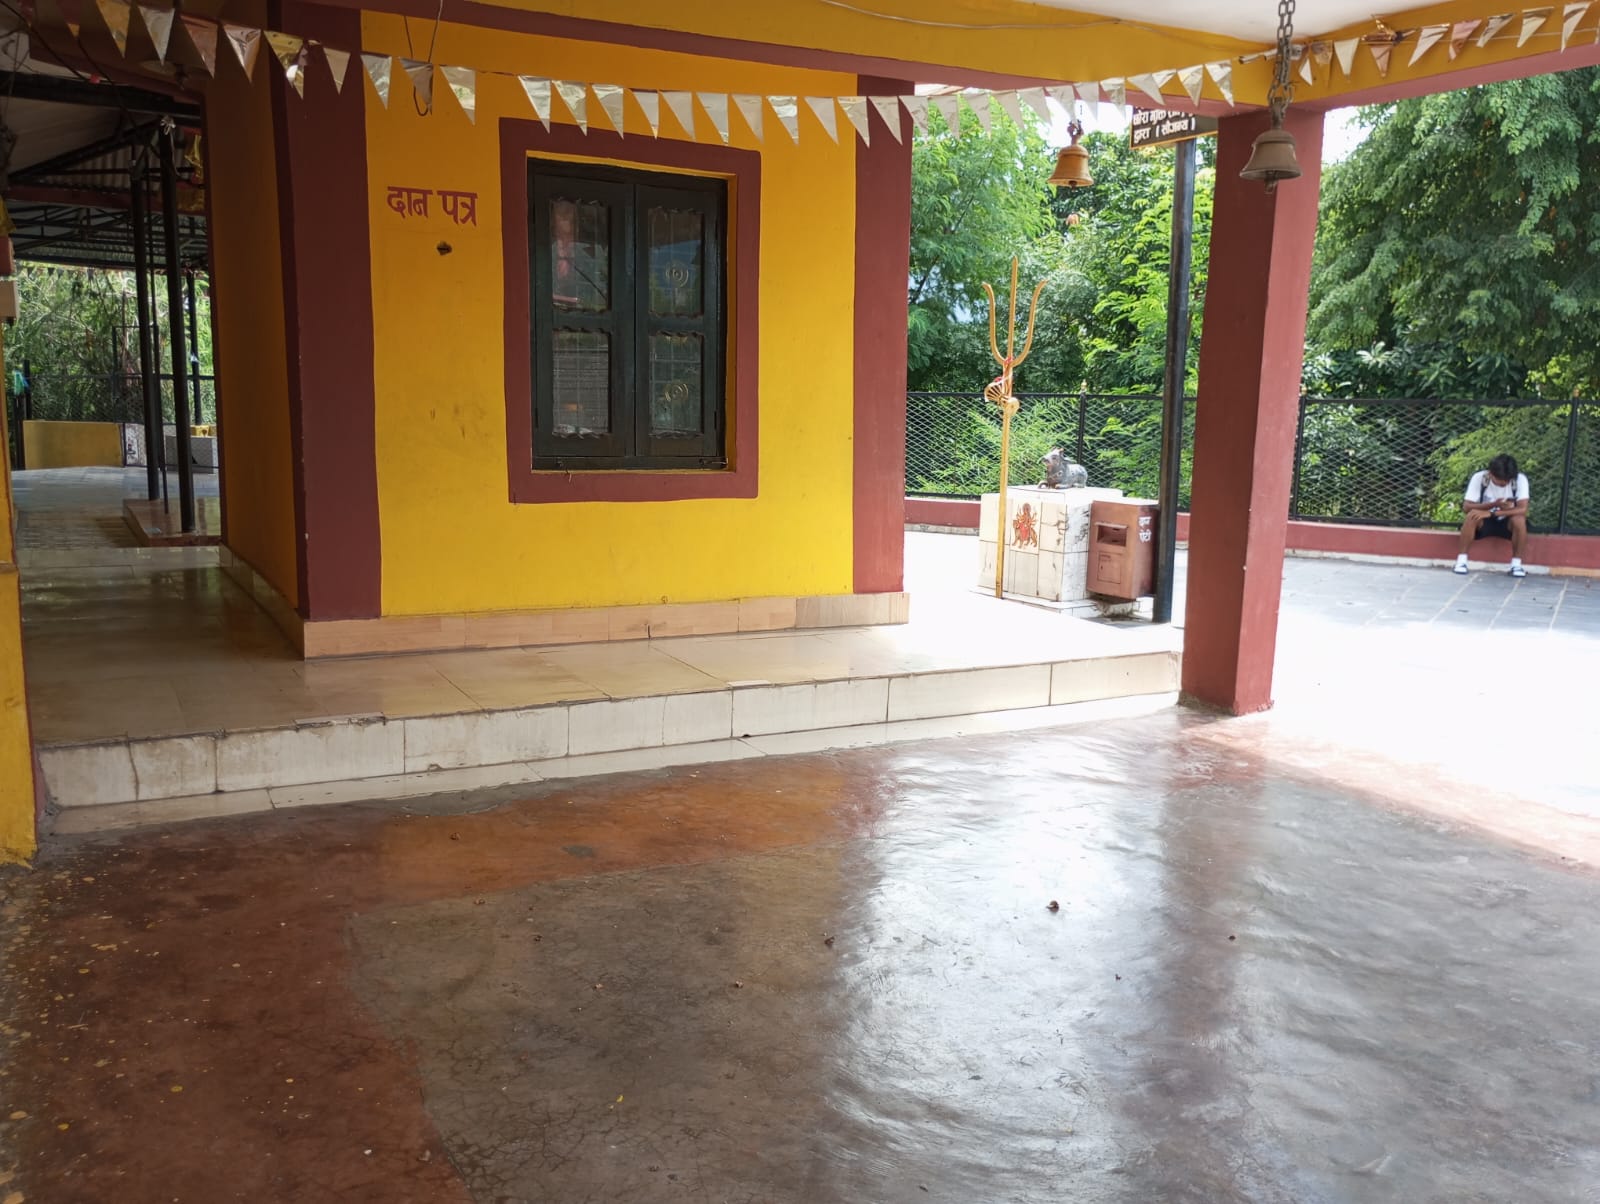
Heritage site: Narmadeshwor_Shiva_Temple